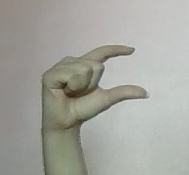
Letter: dal